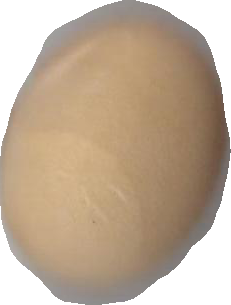
Variety: Grobogan